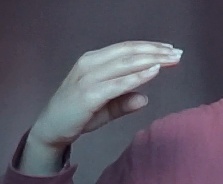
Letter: jeem